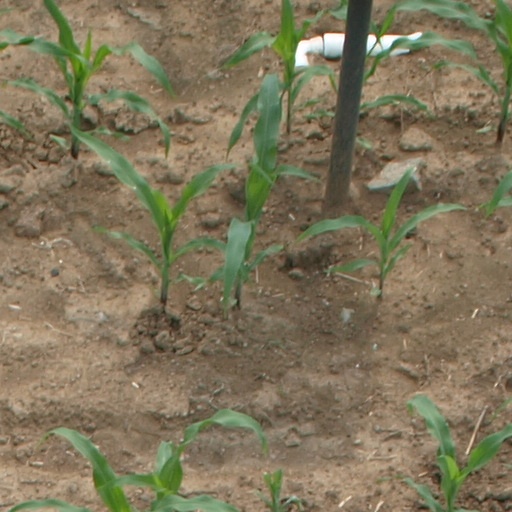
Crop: maize; corn